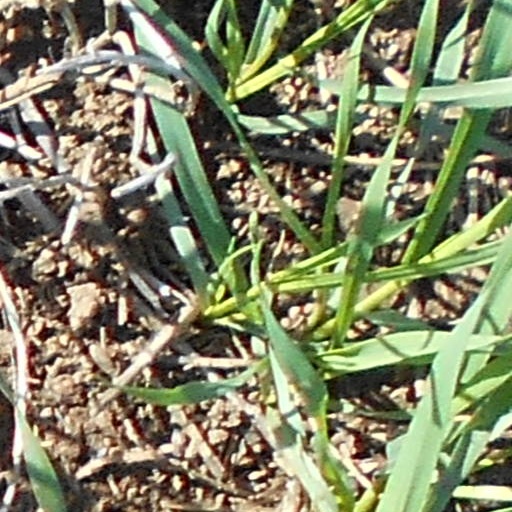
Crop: wheat